Sharon Lawrence

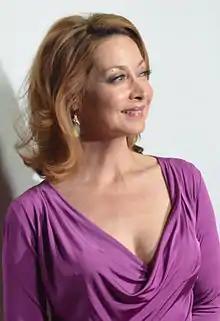
Lawrence in 2013

Sharon Elizabeth Lawrence (born June 29, 1961) is an American actress. From 1993 to 1999, she starred as Sylvia Costas in the ABC drama series, "NYPD Blue". The role garnered her three Primetime Emmy Award nominations for Outstanding Supporting Actress in a Drama Series, Screen Actors Guild Award for Outstanding Performance by a Female Actor in a Drama Series, and Satellite Award for Best Actress – Television Series Drama. She received three additional Emmy Awards nominations for her later television performances.